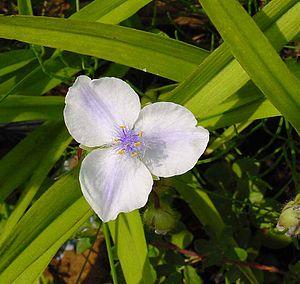
Les Tradescantia ou setcréasées sont des plantes herbacées monocotylédones de la famille des Commelinaceae. C'est un genre d'environ 75 espèces regroupant des plantes venant d'Amérique, aux feuilles engainantes et aux fleurs à trois pétales.